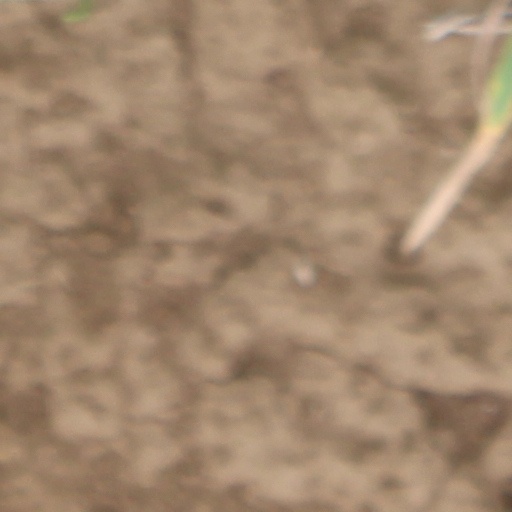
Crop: wheat